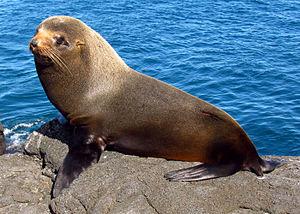
L’Arctocephalus galapagoensis porte officiellement le nom d’Arctocéphale des Galapagos, mais est plus communément appelé Otarie à fourrure des Galapagos. C’est une espèce de mammifères carnivores de la famille des Otariidae, endémique des îles Galápagos.
Voici la liste des carnivores par population.